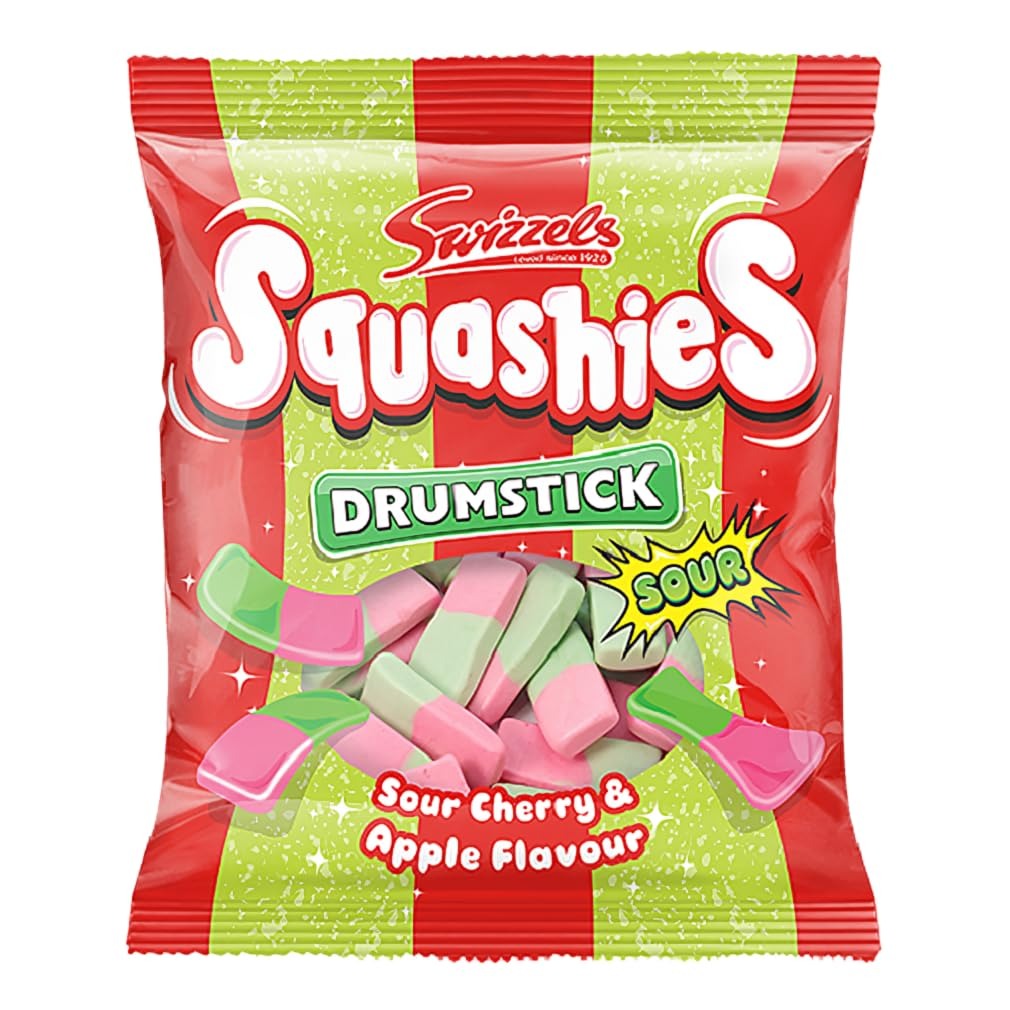
Item Name: Squashies Drumstick Cherry & Apple - 120g (Pack of 2)
Value: 4.23
Unit: Ounce

Price: 8.99